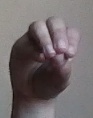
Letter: ha